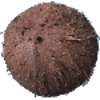
Label: Cocos 1